Wrangeliaceae

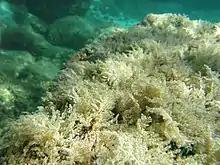
"Wrangelia penicillata" at 2m depth.

"Ptilota eatoni" Dickie, now "Plumariopsis eatonii" (Dickie) De Toni